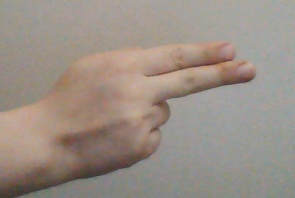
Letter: ain